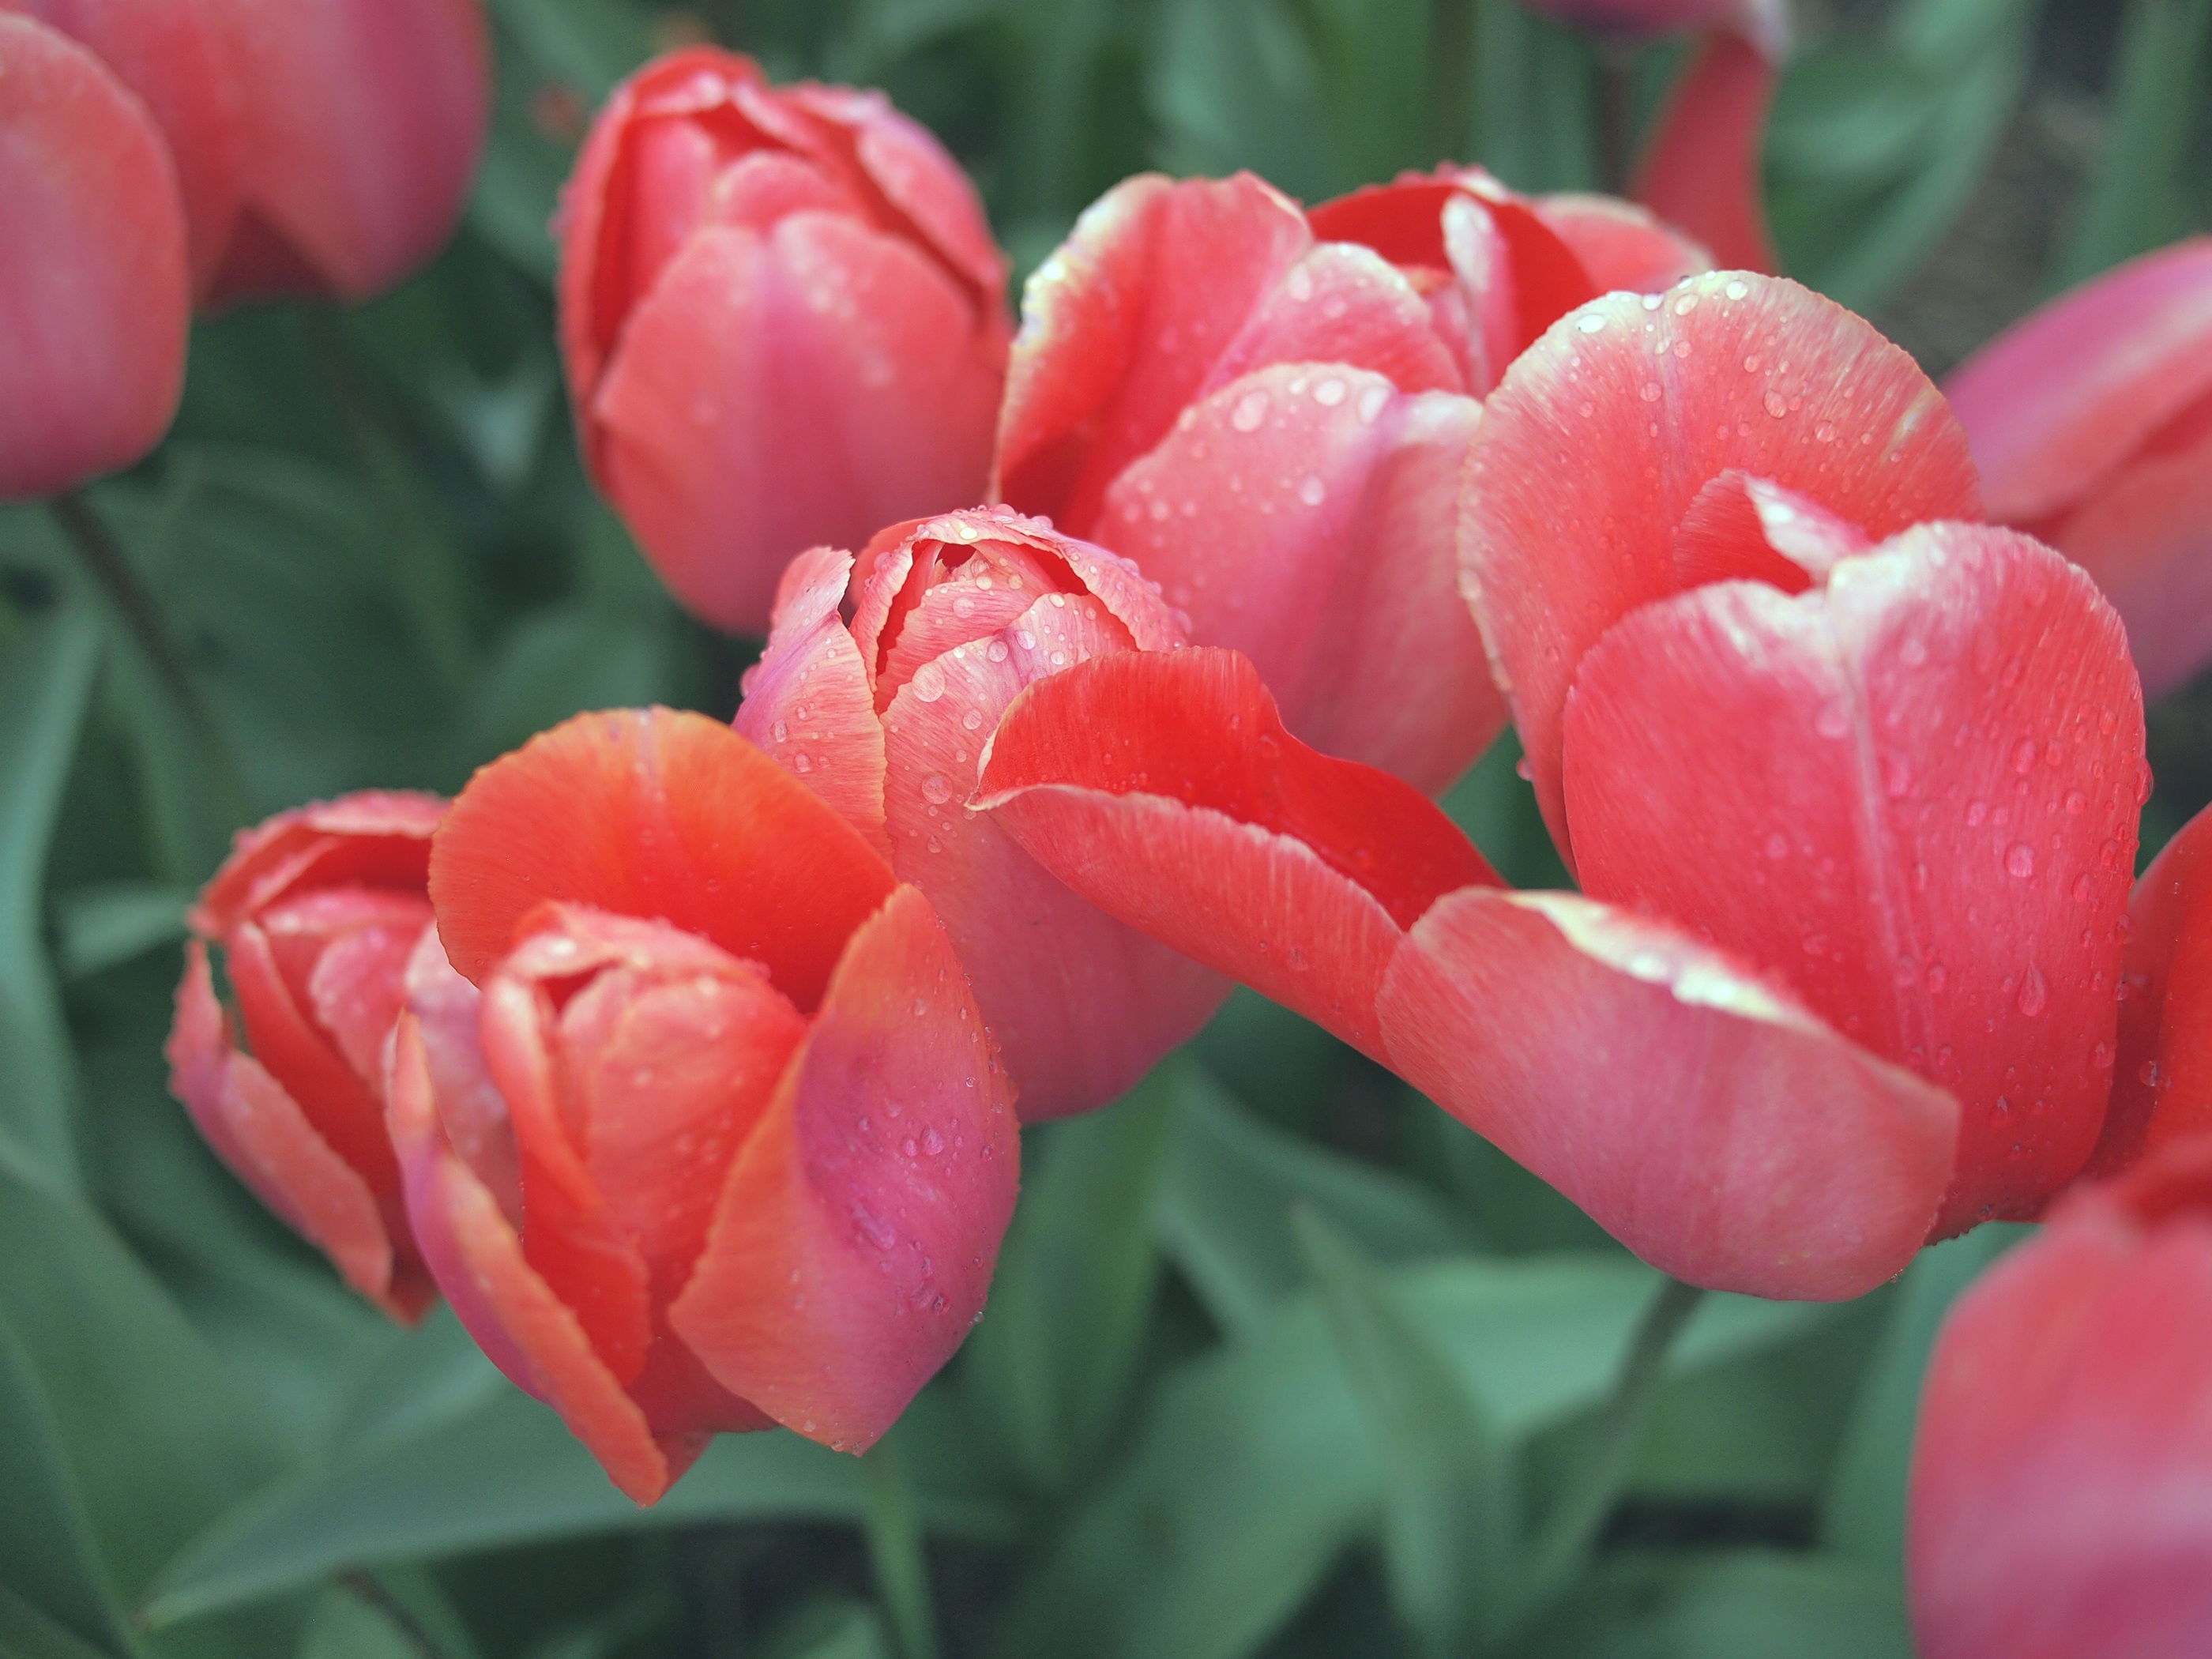
plant, flower, petal, tulip, red, garden, flowers, tulips, flowering plant, lily family, land plant